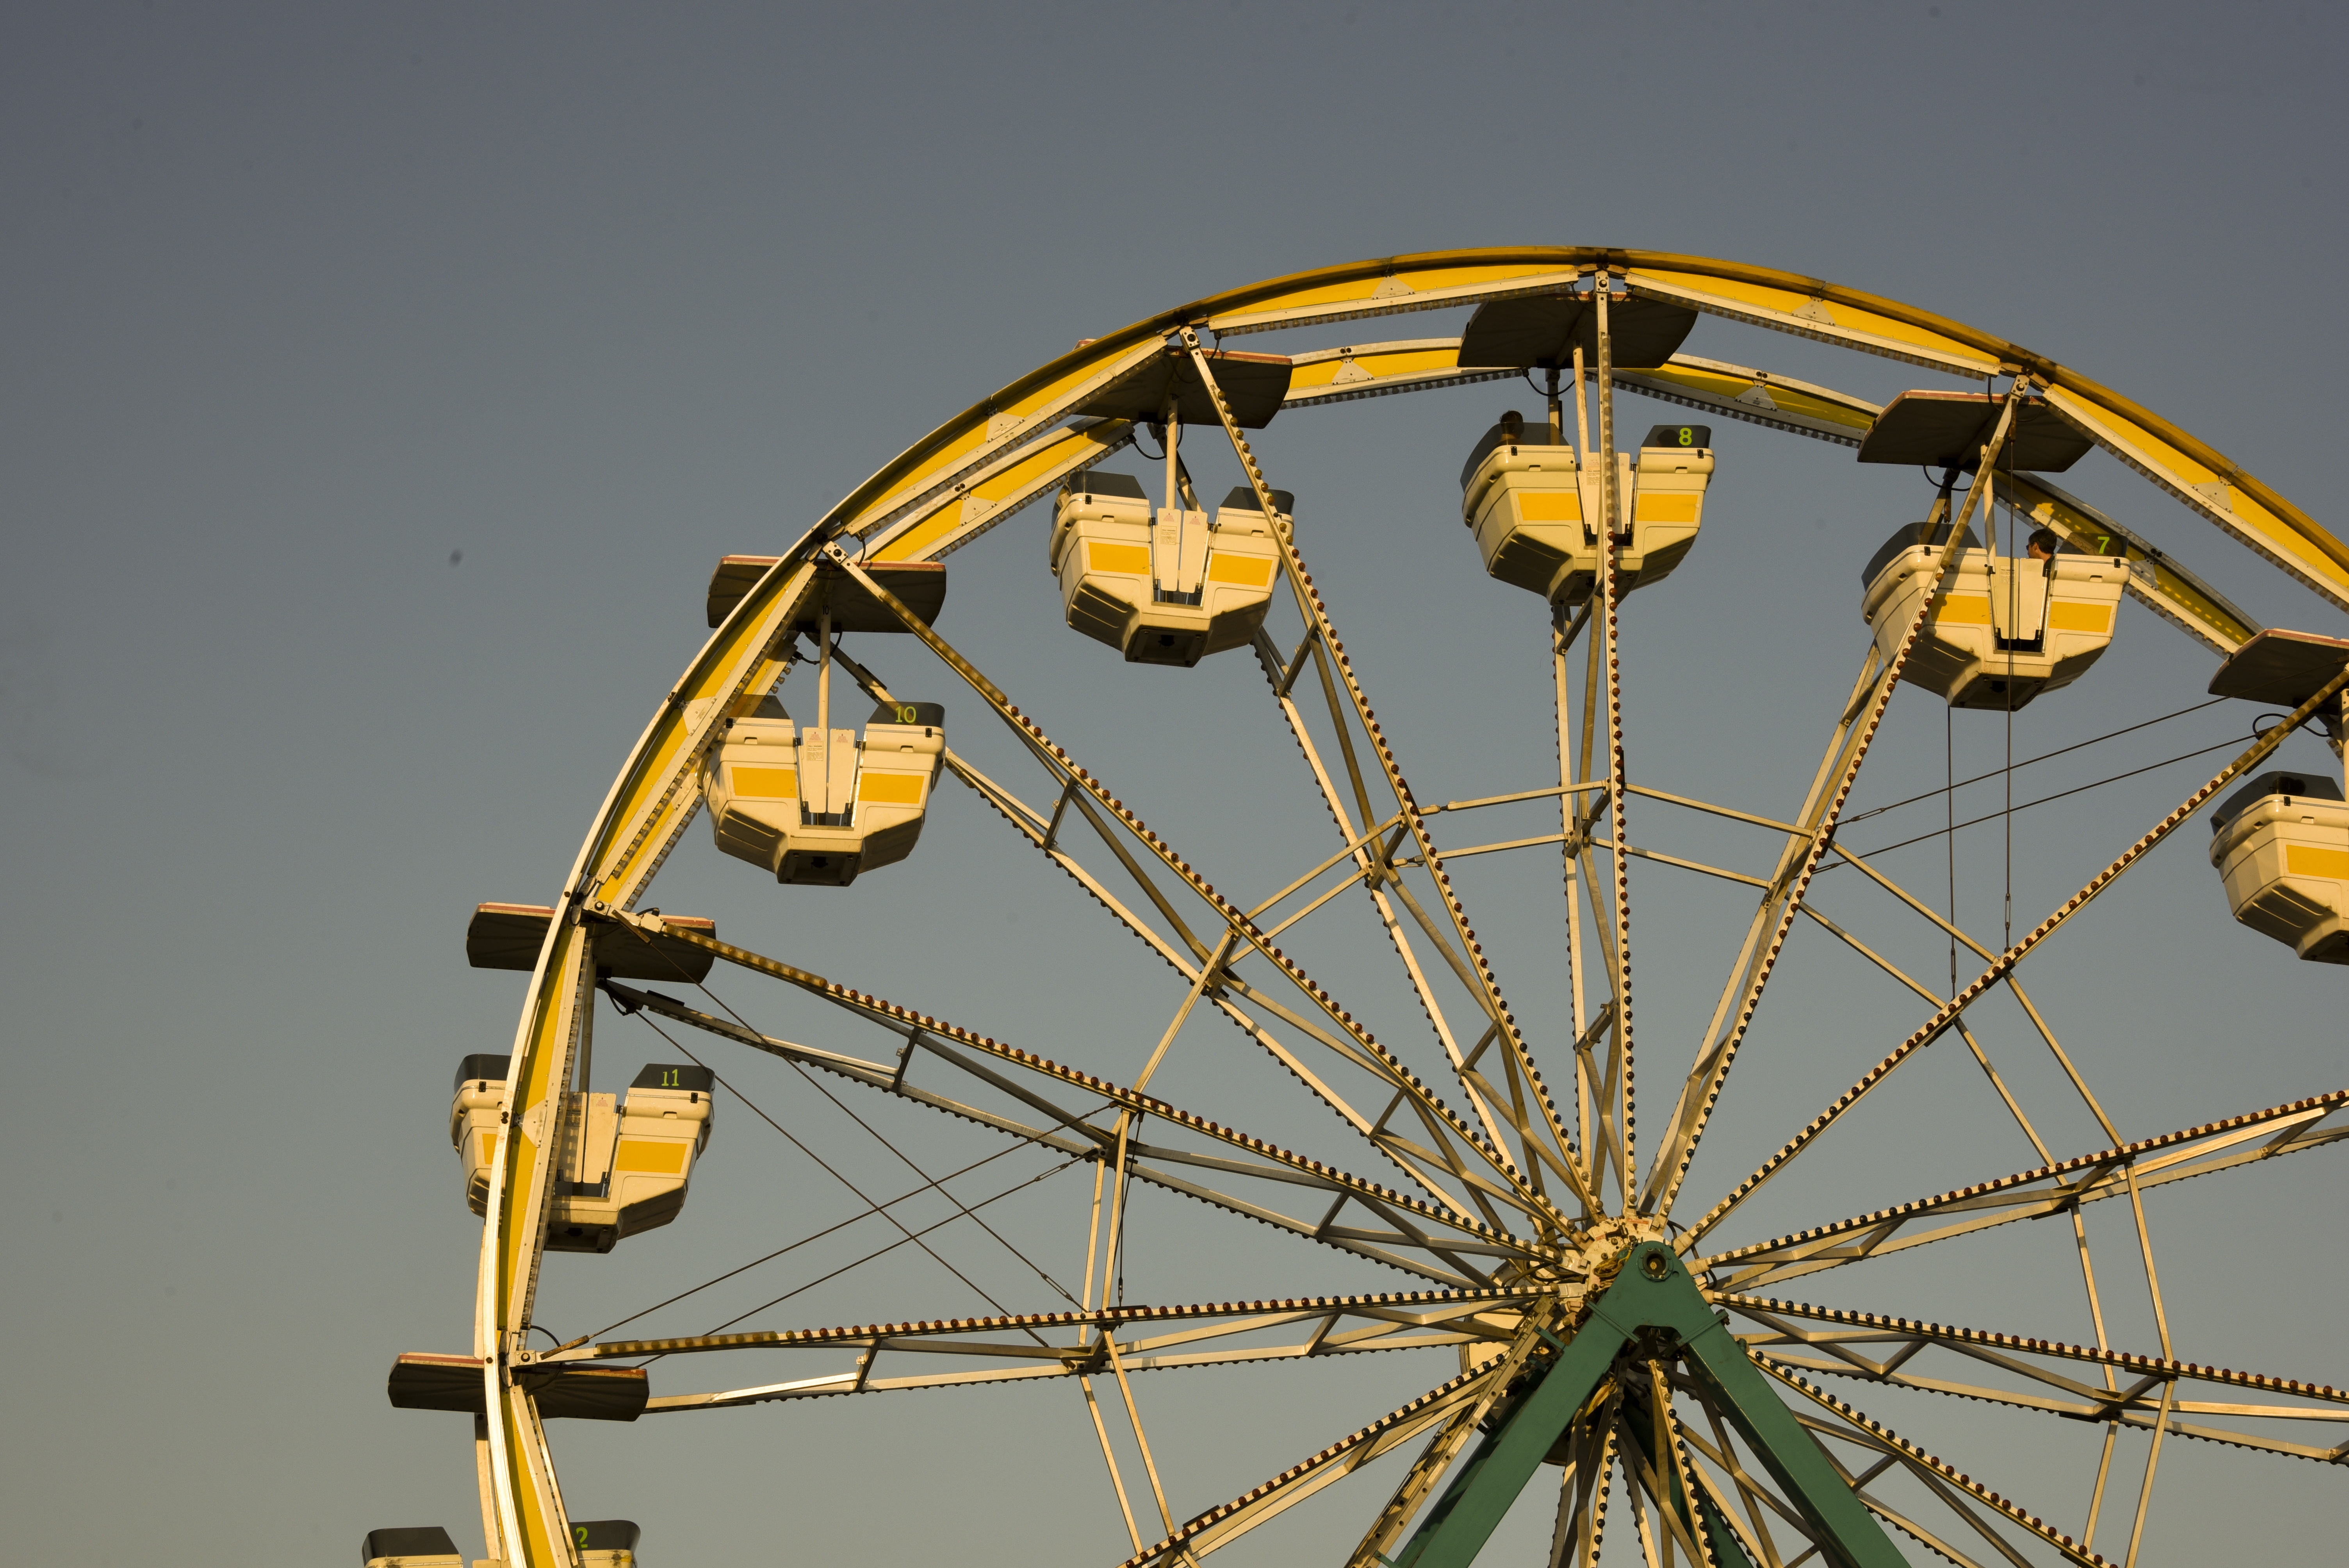
sky, sunset, night, wheel, recreation, dusk, evening, orange, golden, ferris wheel, amusement park, park, ride, blue, colorful, tourist attraction, ferris, fair, entertainment, amusement ride, outdoor recreation